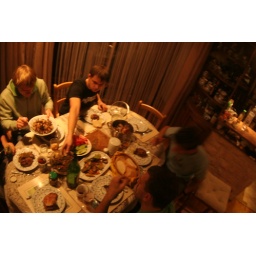
mitya's moscow photos taken while I was in Berlin@ Molodoy's lake house near moscow